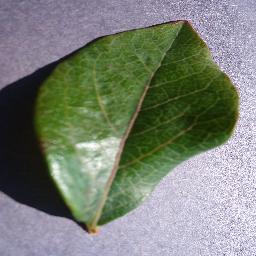
Label: Blueberry___healthy